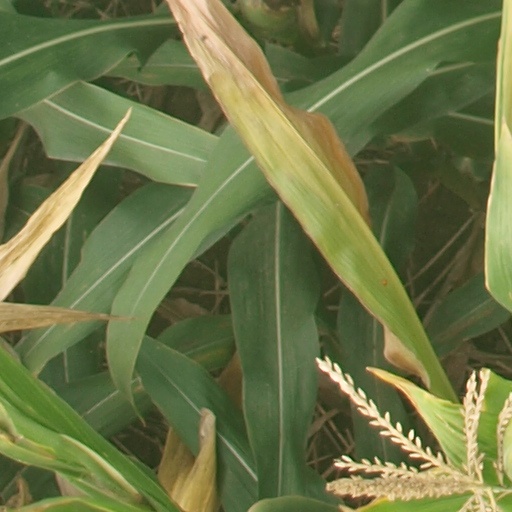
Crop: maize; corn